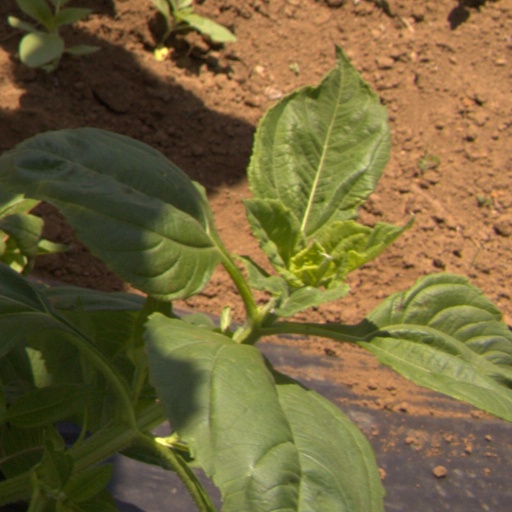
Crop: Jerusalem artichoke